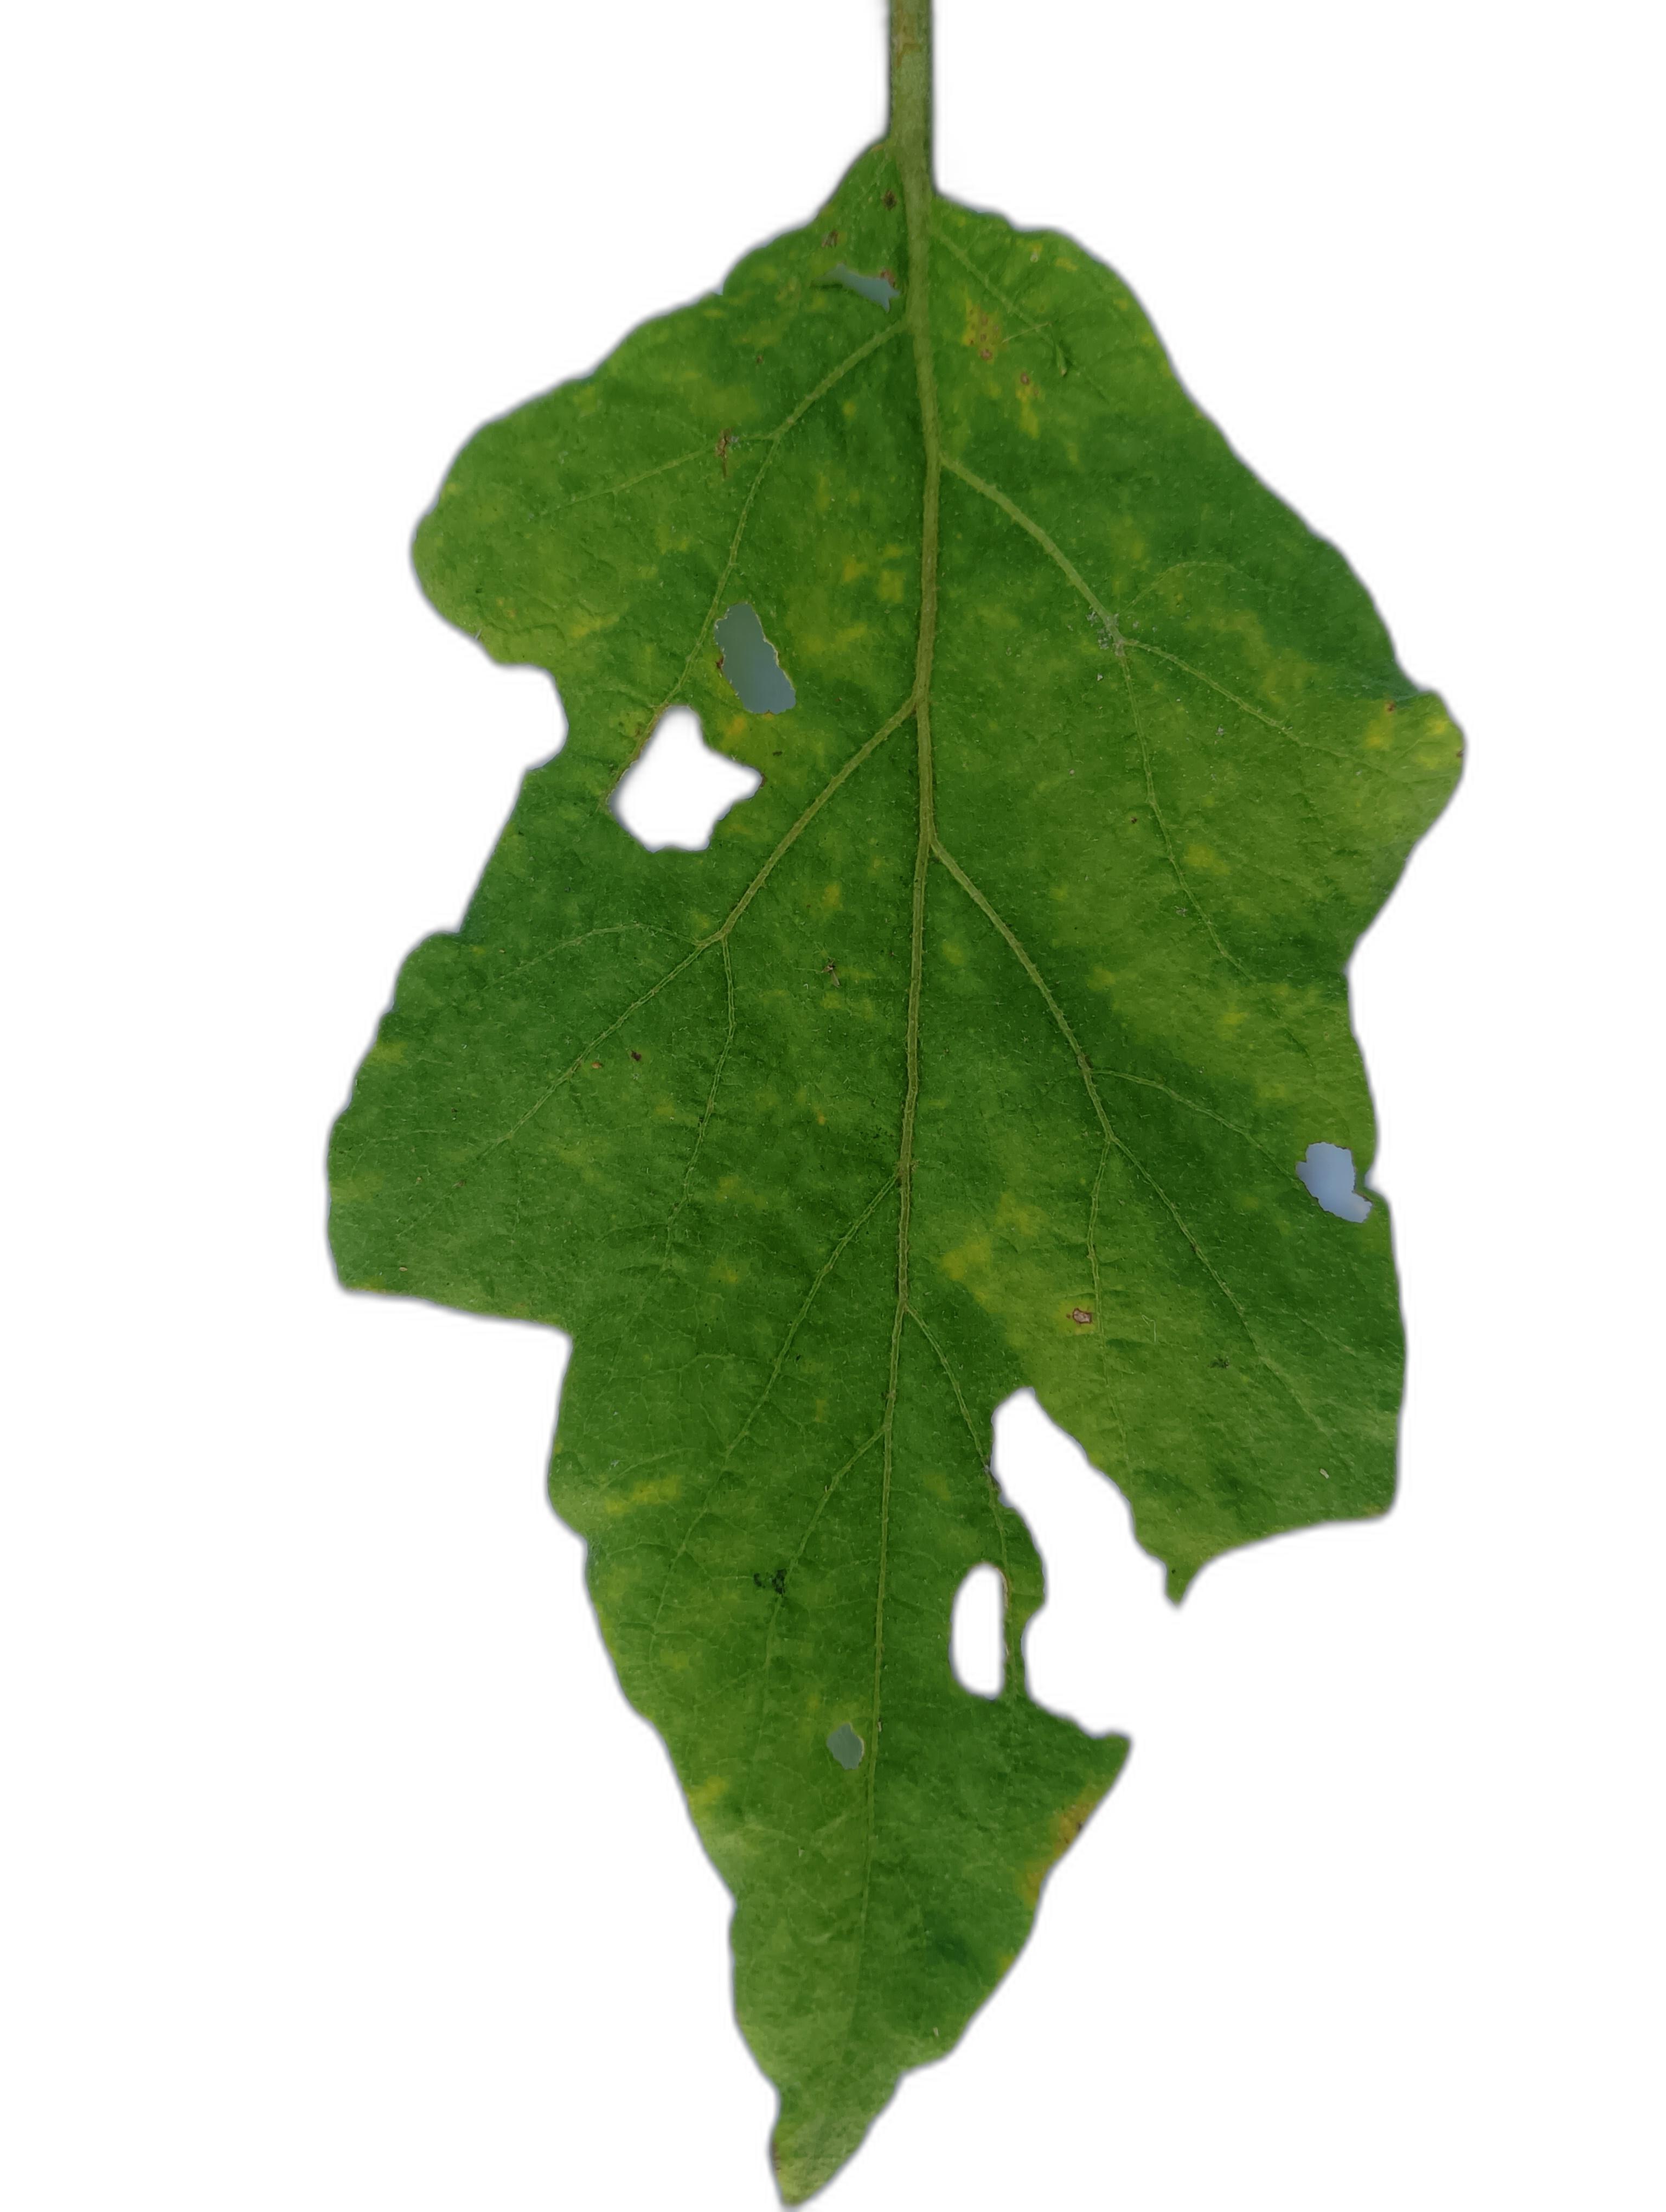
Label: Insect Pest Disease